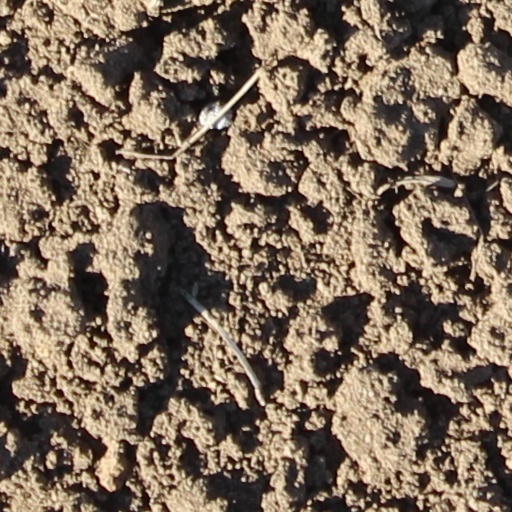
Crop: wheat